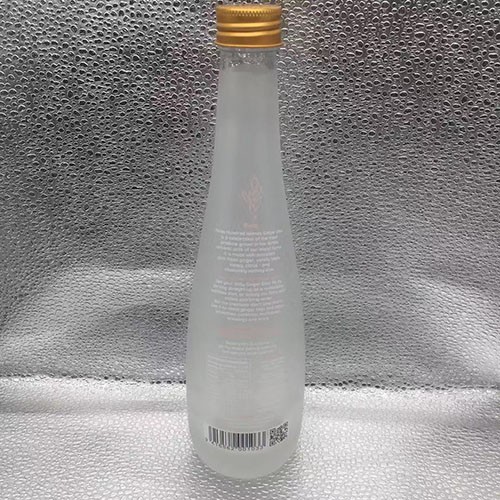
Label: glass